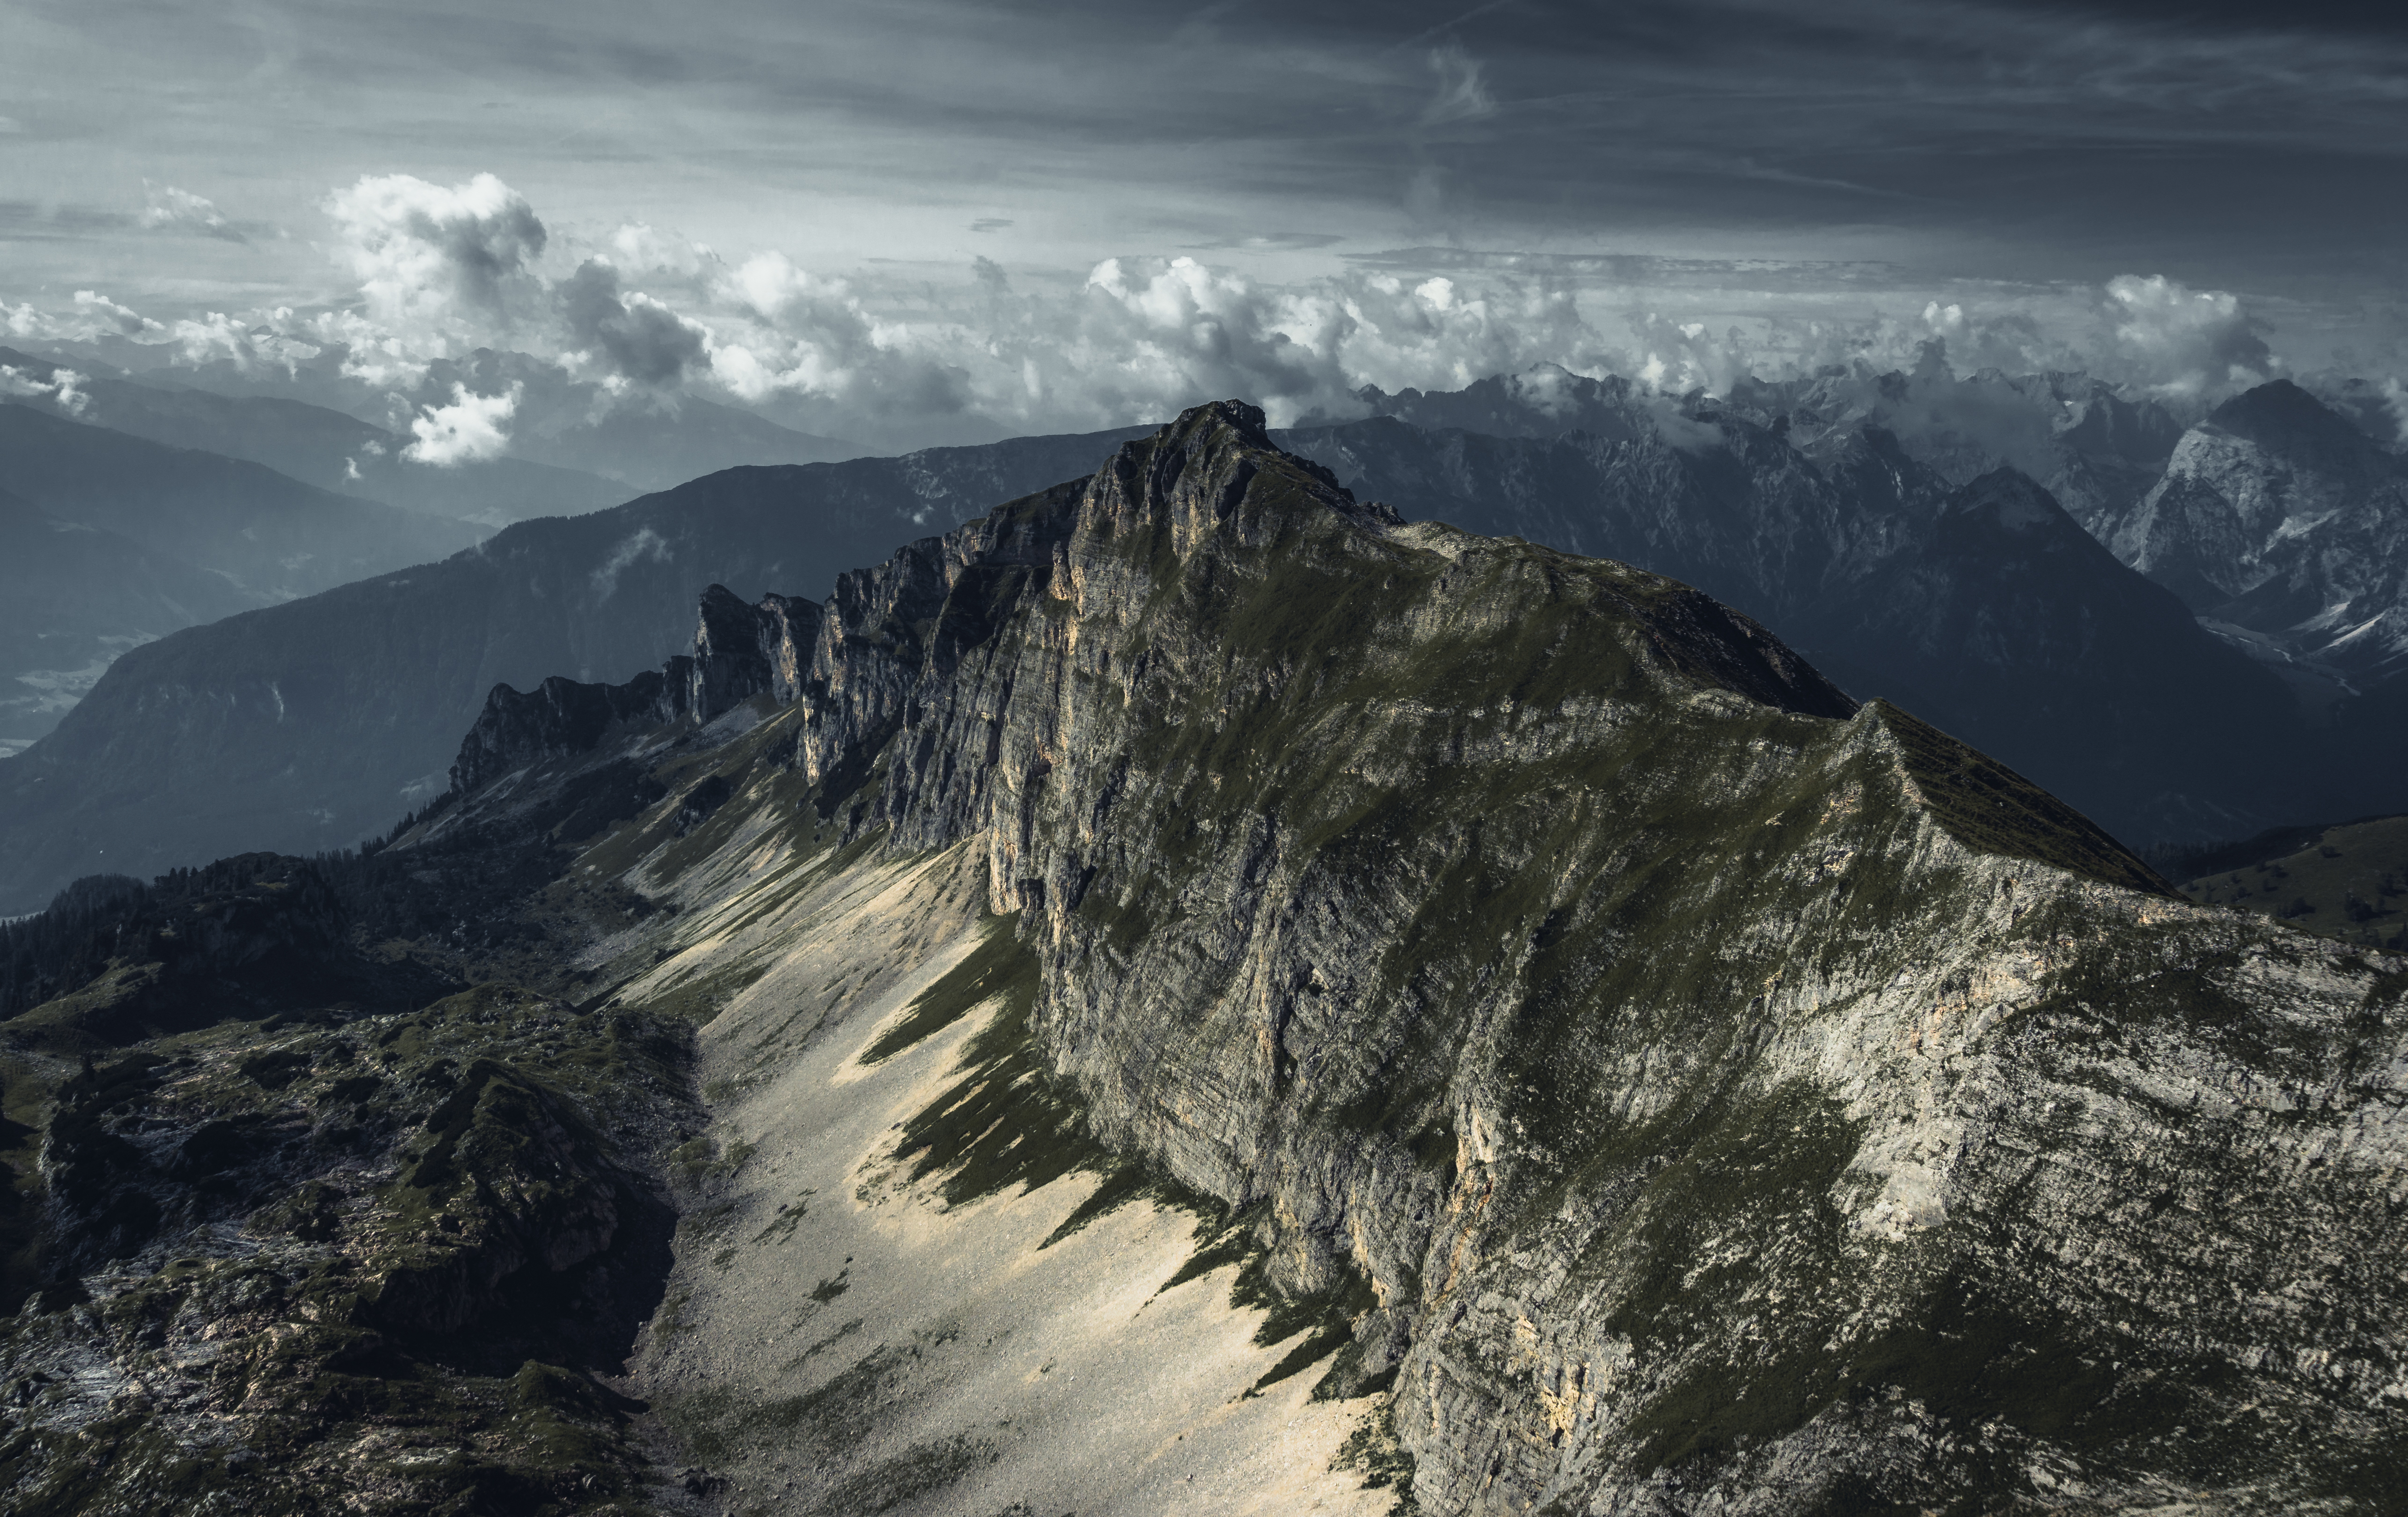
landscape, nature, wilderness, mountain, snow, cloud, adventure, peak, mountain range, weather, altitude, terrain, ridge, summit, mountaineering, alps, plateau, fell, cirque, landform, mountain pass, geographical feature, atmospheric phenomenon, mountainous landforms, geological phenomenon